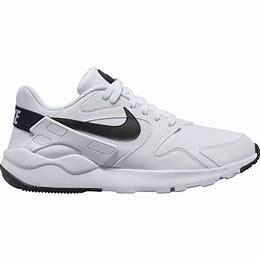
Brand: Nike
Model: LD Victory